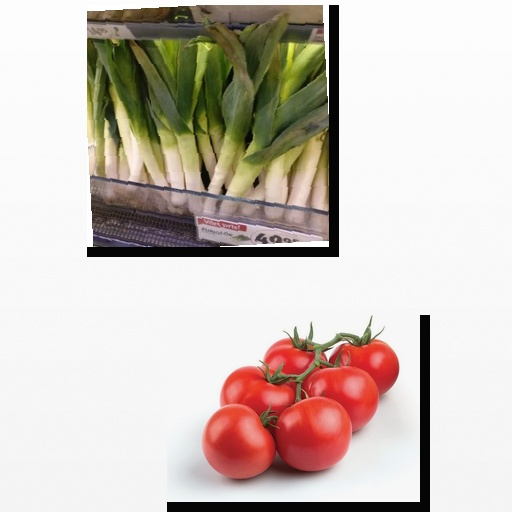
Food items: leek, tomato